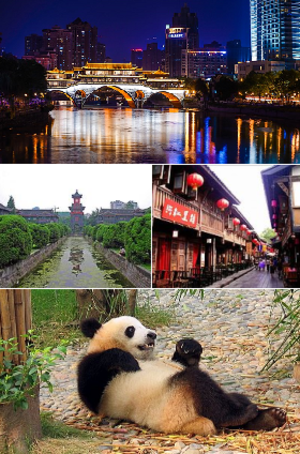
Chengdu, également appelée métaphoriquement Róngchéng « la ville des hibiscus », est la capitale de la province du Sichuan en République populaire de Chine.